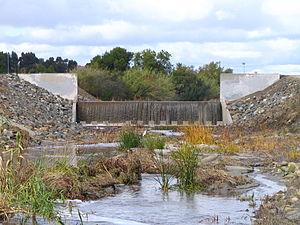
Aliso Creek est un fleuve côtier long de 30,5 km situé dans le comté d'Orange dans l'État américain de Californie. Il prend sa source dans les monts Santa Ana et se jette dans l'océan Pacifique ; il est alimenté par sept affluents principaux. Le ruisseau est presque entièrement canalisé. En 2004, son bassin versant recouvrait une zone peuplée de 149 087 habitants répartis dans sept municipalités.